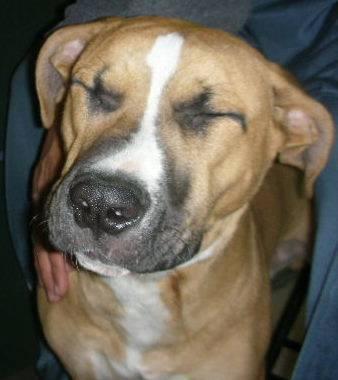
dog